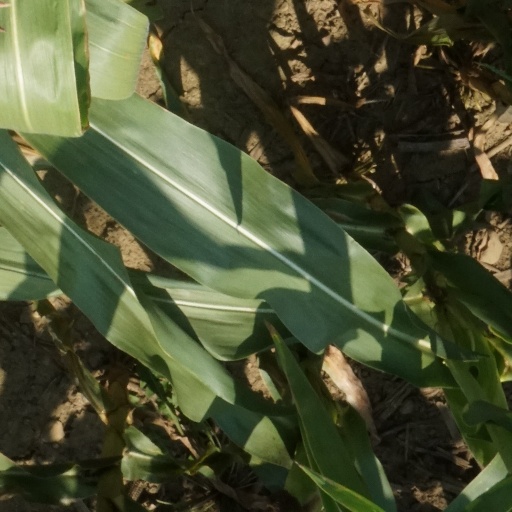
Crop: maize; corn